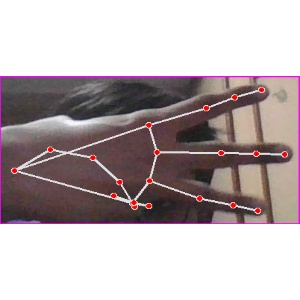
अक्षर: भ